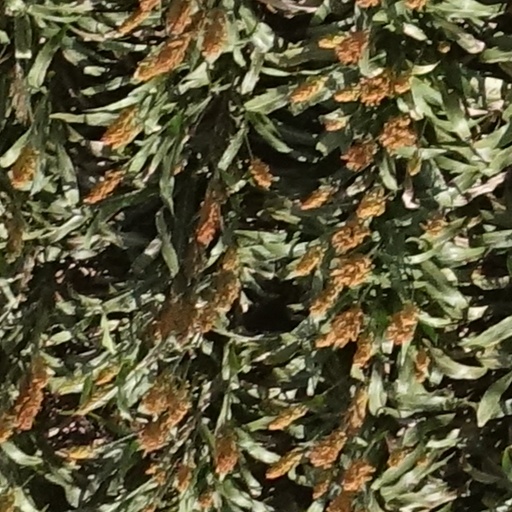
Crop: sorghum